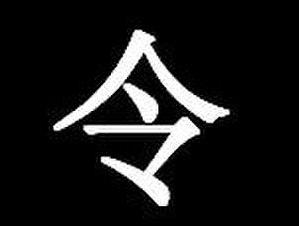
La guerre franco-chinoise opposa la France de la Troisième République à la Chine de la dynastie Qing entre septembre 1881 et juin 1885. Elle éclata car les Français tentaient de prendre le contrôle du fleuve Rouge qui reliait Hanoï à la province du Yunnan en Chine.
La bataille de Palan est l'un des nombreux affrontements opposant le corps expéditionnaire français aux Pavillons Noirs commandés par Liu Yongfu lors de la conquête du Tonkin. Cette victoire française, s'inscrivant dans une période de tensions croissantes entre la France et la Chine, fut probablement le point culminant de la guerre franco-chinoise.
L'expédition du Tonkin est une suite d'opérations militaires françaises opérées sous la Troisième République, afin de poursuivre l'expansion coloniale en Asie du Sud-Est et de mettre un terme aux attaques chinoises ; elle constitue un élément du conflit avec la Chine.